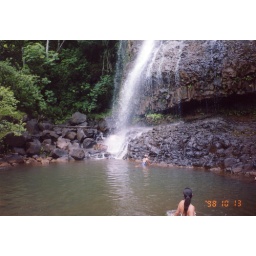
water fall/ swimming hole in a jungle in kauai after the horse back ride. my okole hurt so much haha